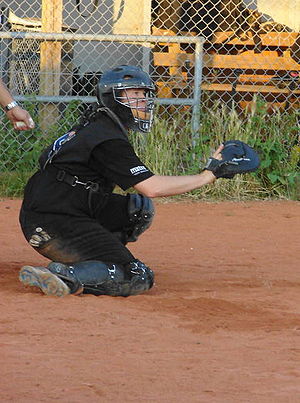
Softball / Regler / Pitching
Softball catcher
Softball er et amerikansk boldspil i familie med rundbold. Softball spilles med et bat og en hård læderbold med en kerne af kork og gummi eller PU. Softball har flere variationer bl.a. fastpitch og slowpitch. Denne artikel handler om fastpitch softball.